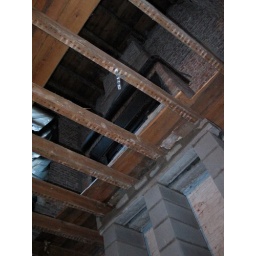
Vervanging van de houten draagvloer door een welfsel in potten en balken met betonnen druklaag.